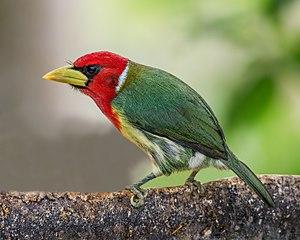
Le Cabézon à tête rouge est une espèce d'oiseaux appartenant à la famille des Capitonidae, dont l'aire de répartition s'étend du Costa Rica et au Panamá jusqu'à la Colombie, au Pérou, à l'Équateur et au Venezuela.